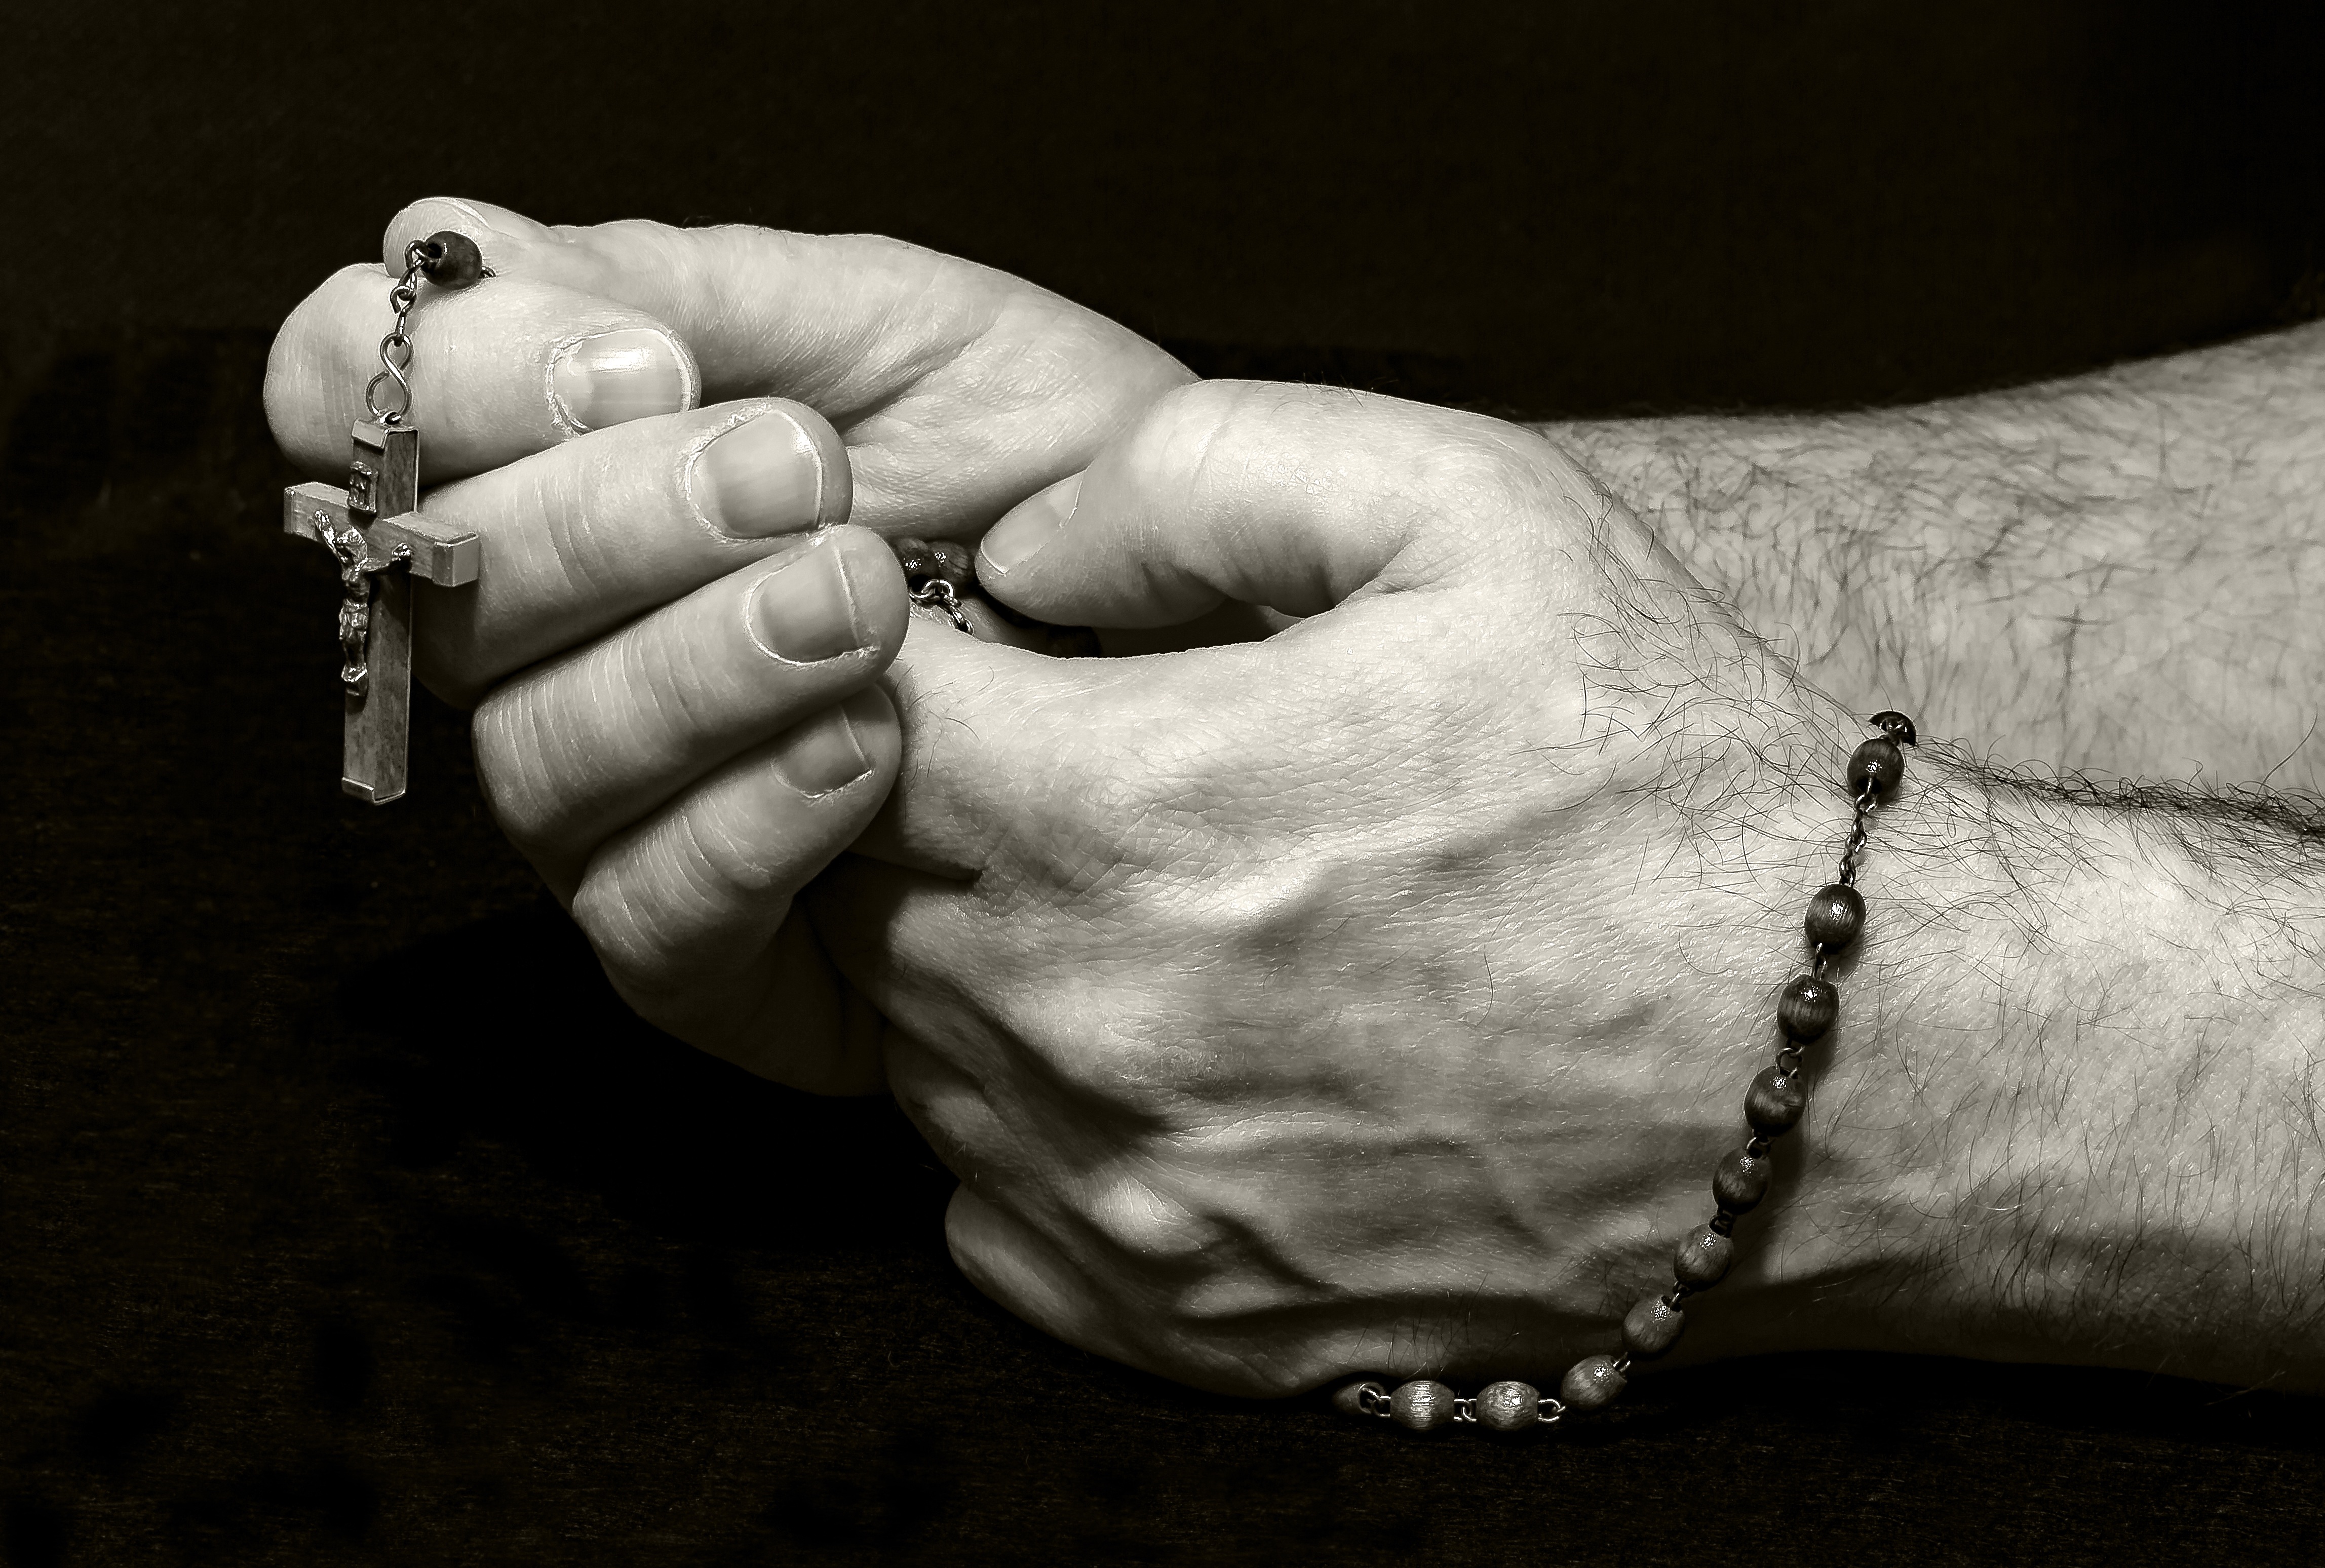
hand, black and white, white, finger, religion, cross, black, monochrome, arm, pray, close up, human body, jewellery, hands, faith, hope, prayer, christianity, organ, pause, intimate, mourning, rosary, christen, sense, devoutly, monochrome photography, fashion accessory, consolation search, find solace